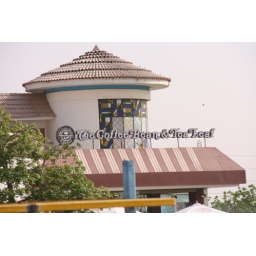
Stop on the road between Alexandria and Cairo in Egypt...the white chocolate mocha was goooood!